Salah Jadid

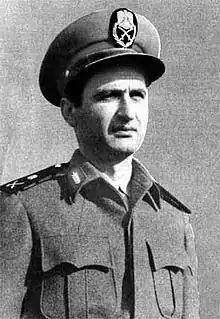

Salah Jadid came to power after a military coup in 1966, in which he was a leading figure. The coup was due to strong ideological differences between the Military Committee and the National Command of the Ba'ath Party, whose unity had almost collapsed shortly after the seizure of power in 1963. A new coup overthrew the National Command and ousted the Aflaqites from power (and sent Michel Aflaq into exile). The new regime entrenched itself with the help of massive military, economic, and political aid from the Soviet Union, while exploiting differences within the communist camp and in the Soviet leadership itself. The instigators of the coup are also sometimes described as a military junta. 1966 coup marked the total ideological transformation of the Ba'ath party's Syrian regional branch into a militarist "neo-Ba'athist" organization which became independent of the National Command of the original Ba'ath party.